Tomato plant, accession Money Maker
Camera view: horizontal (90 deg, fisheye); turntable rotation: 180 degrees
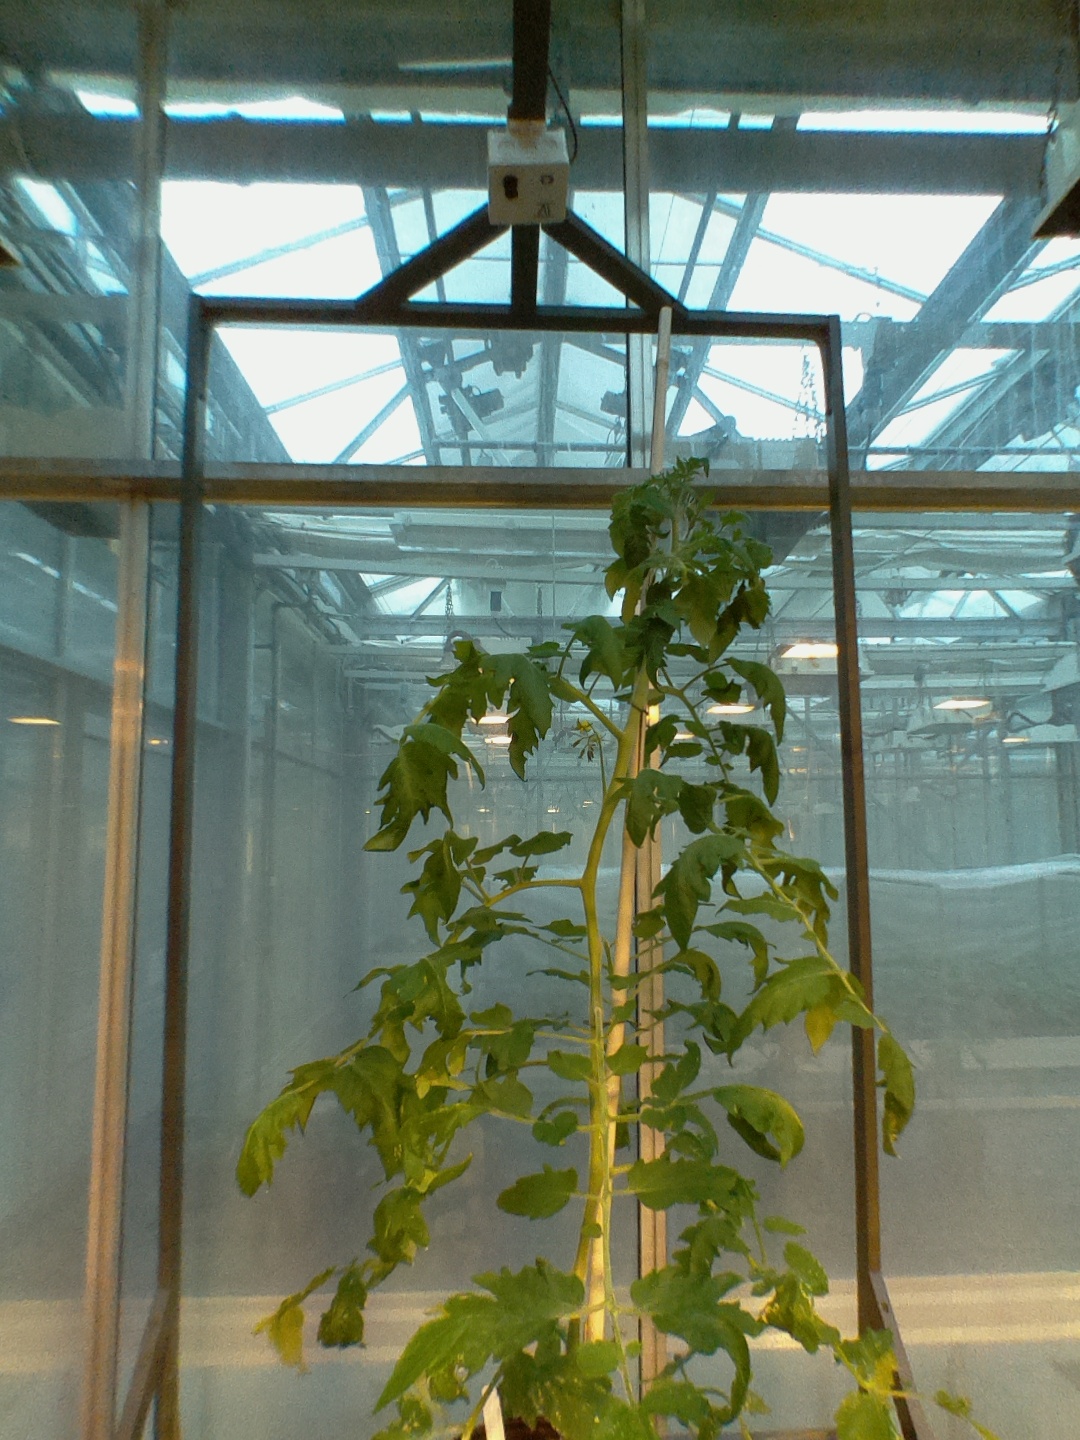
BBCH growth stage 62: 20%-30% of flowers open